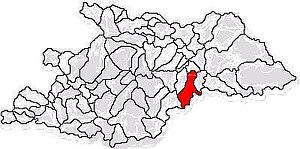
Dragomirești est une ville roumaine du județ de Maramureș, dans la région historique de Transylvanie et dans la région de développement du Nord-Ouest.